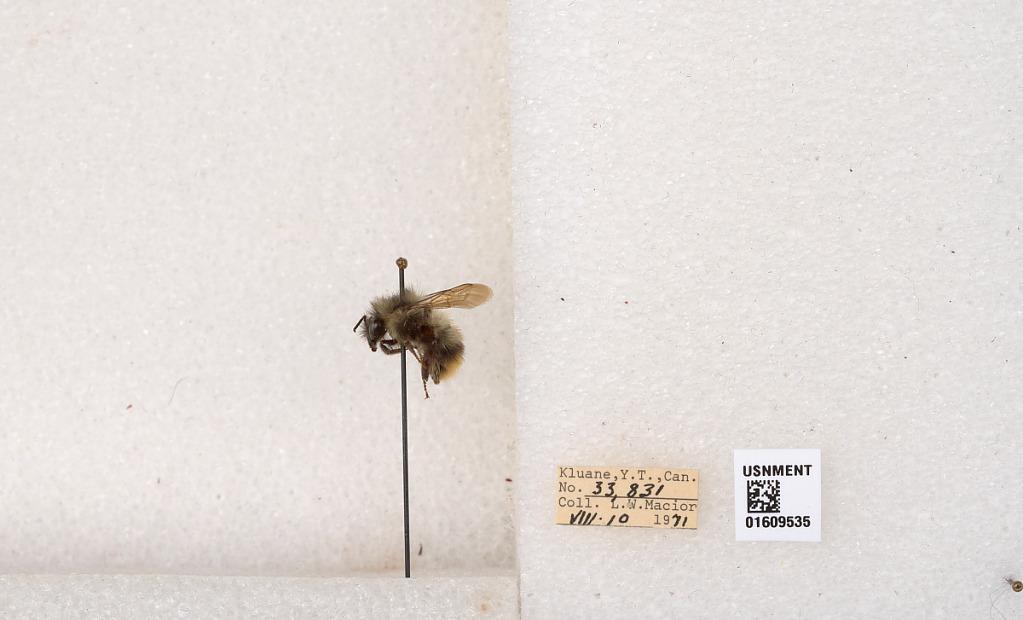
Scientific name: Bombus (Pyrobombus) sylvicola Kirby
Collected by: L. Macior
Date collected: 1971-8-10
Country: Canada
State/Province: Yukon
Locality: Kluane
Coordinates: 61.2281, -138.722